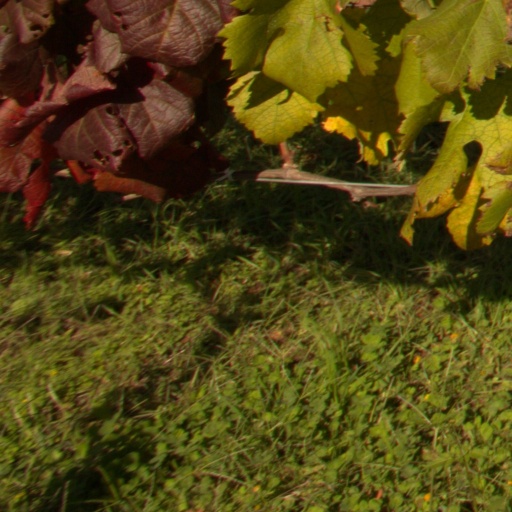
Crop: grape